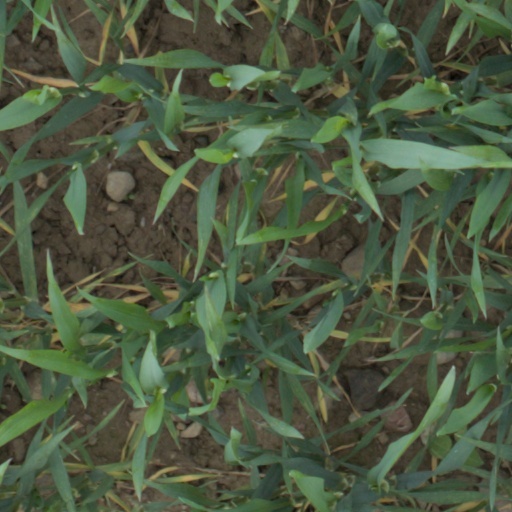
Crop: wheat